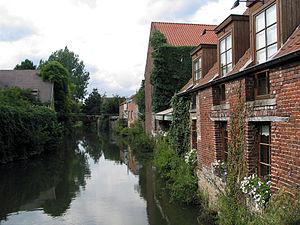
Rebecq (Belgique), la Senne.
La Senne est une rivière de Belgique, affluent de la Dyle et sous-affluent de l'Escaut par le Rupel et au bord de laquelle est née Bruxelles.
Rebecq est une commune francophone de Belgique située en Région wallonne dans la province du Brabant wallon.